Jack Eckerd

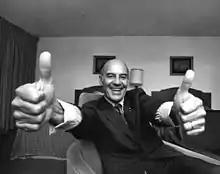
Eckerd,

Jack Eckerd (May 16, 1913 – May 19, 2004) was an American businessman and the second generation owner of Eckerd chain of drugstores.